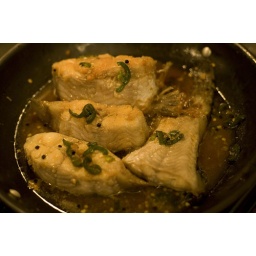
Vietnamese clay pot catfish in caramel sauce